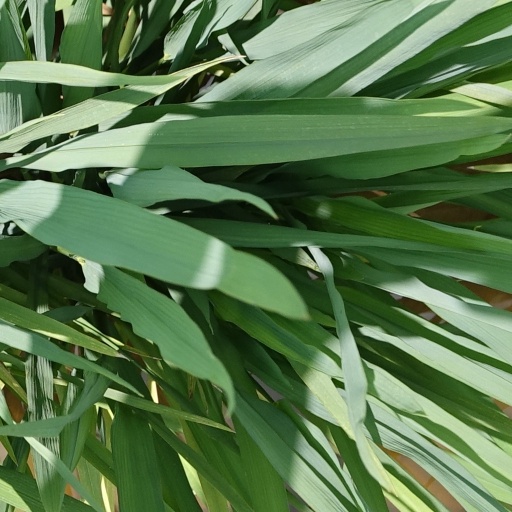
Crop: rice